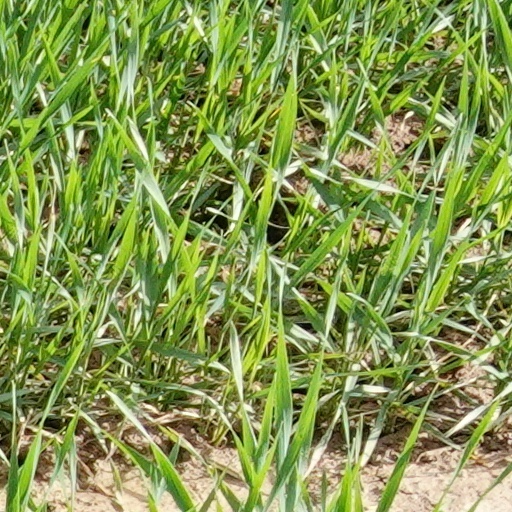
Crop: wheat